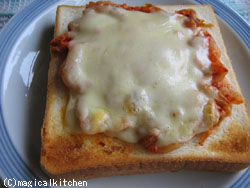
Label: toast